Sky position (RA, Dec in degrees): 331.146, -0.8177
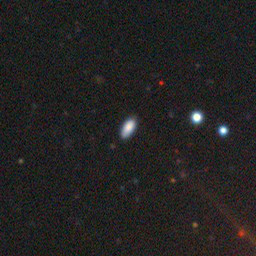
Galaxy morphology: In-between Round Smooth Galaxies